Indian campaign of Alexander the Great

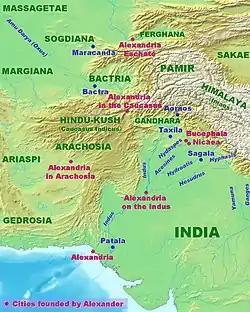
The Aornos is located to the north of Taxila, Pakistan.

After the death of Spitamenes and his marriage to Roxana (Raoxshna in Old Iranian) in 326BC to cement his relations with his new Central Asian satrapies, Alexander was finally free to turn his attention to India. For Alexander, the invasion of India was a natural consequence of his subjugation of the Achaemenid Empire, as the areas of the Indus valley had long been under Achaemenid control, since the Achaemenid conquest of the Indus Valley . Alexander was only taking possession of territories which he had obtained from the Achaemenids, and now considered rightfully his own.